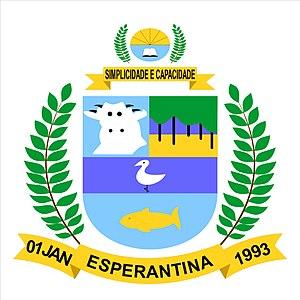
Esperantina est une municipalité brésilienne située dans l'État du Tocantins. En 2015, sa population est de 10 506 habitants.